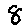
Label: 8